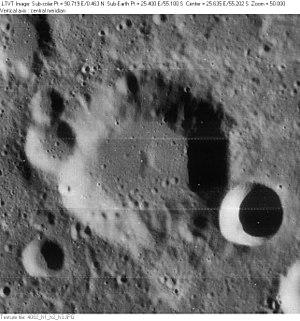
Asclepi est un cratère d'impact sur la face visible de la Lune. Le nom fut officiellement adopté par l'Union astronomique internationale en 1935, en référence à Giuseppe Asclepi.